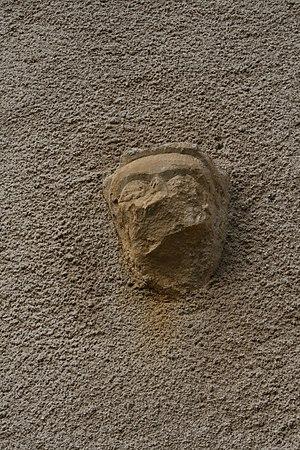
L'Église Saint-Martin de Borey, édifiée au XVIIIᵉ siècle selon les règles du style classique, est représentative de l'importante phase de restauration et de reconstruction des édifices religieux du département de la Haute-Saône après le rattachement de la Franche-Comté à la France en 1678.